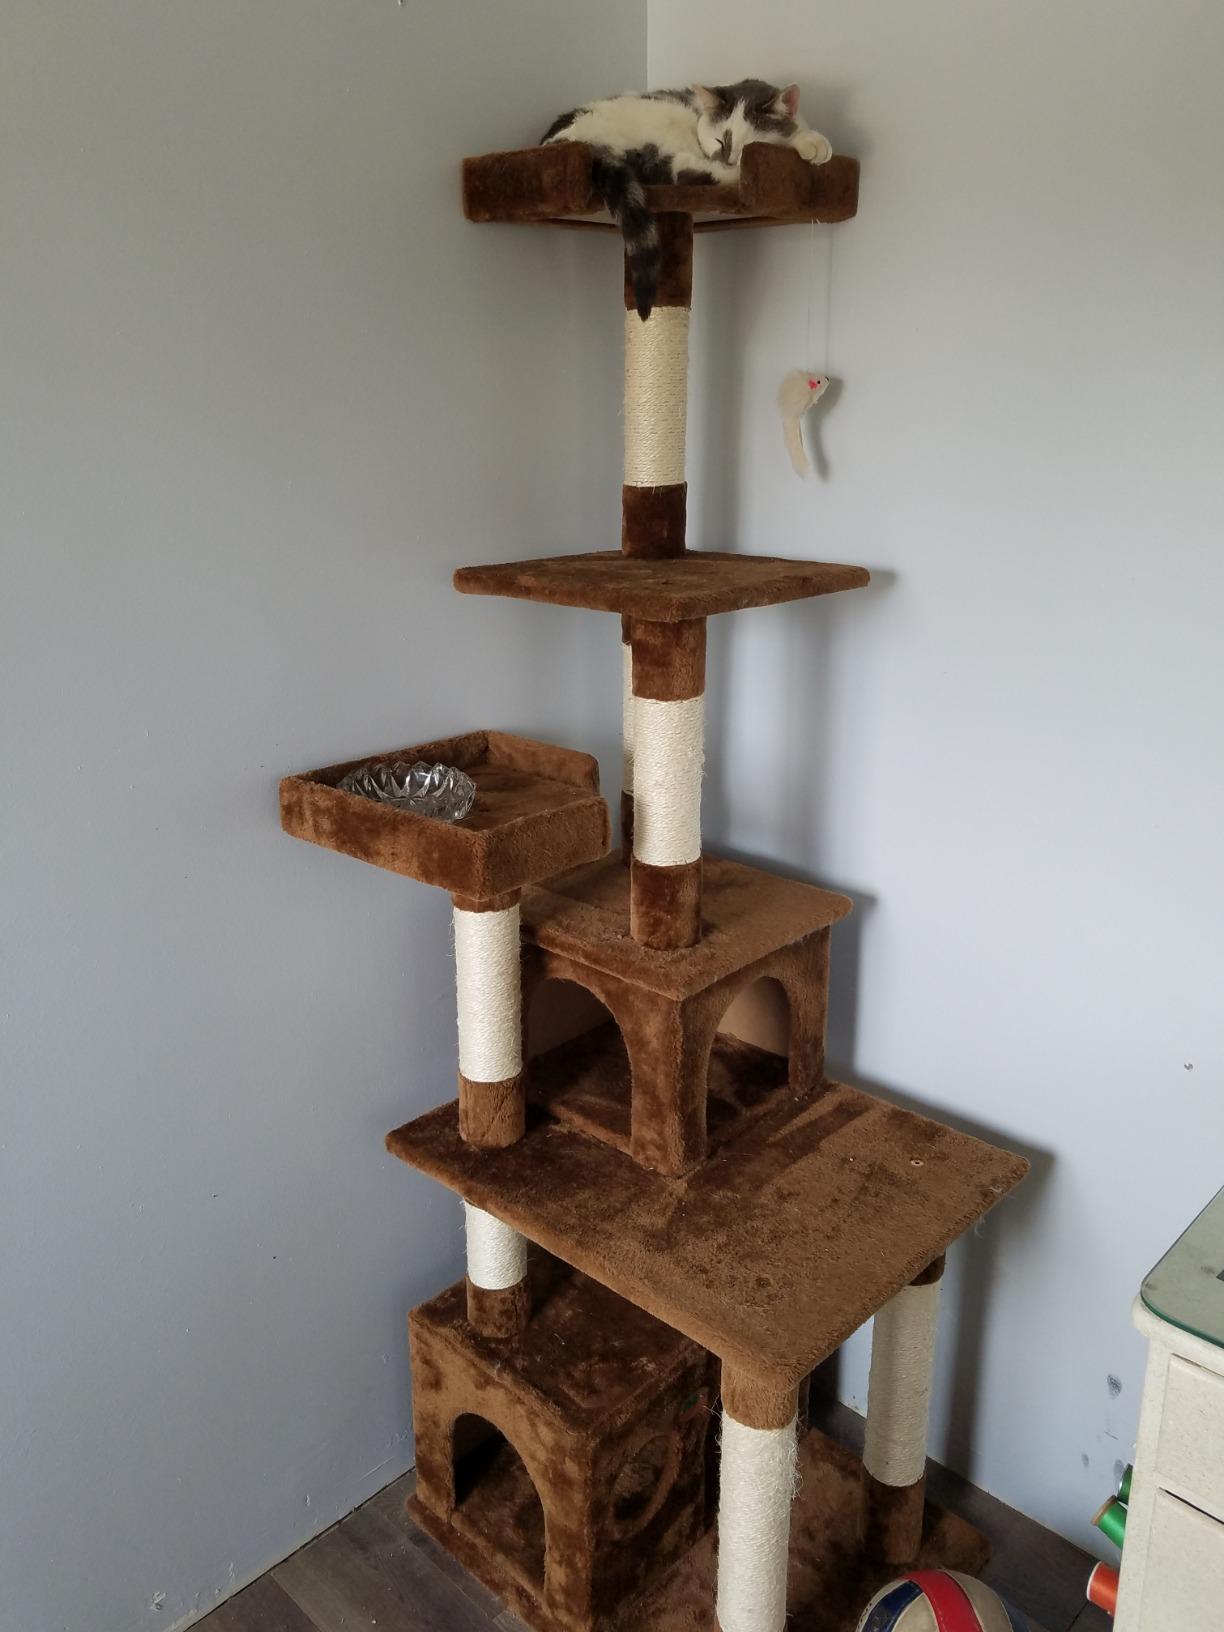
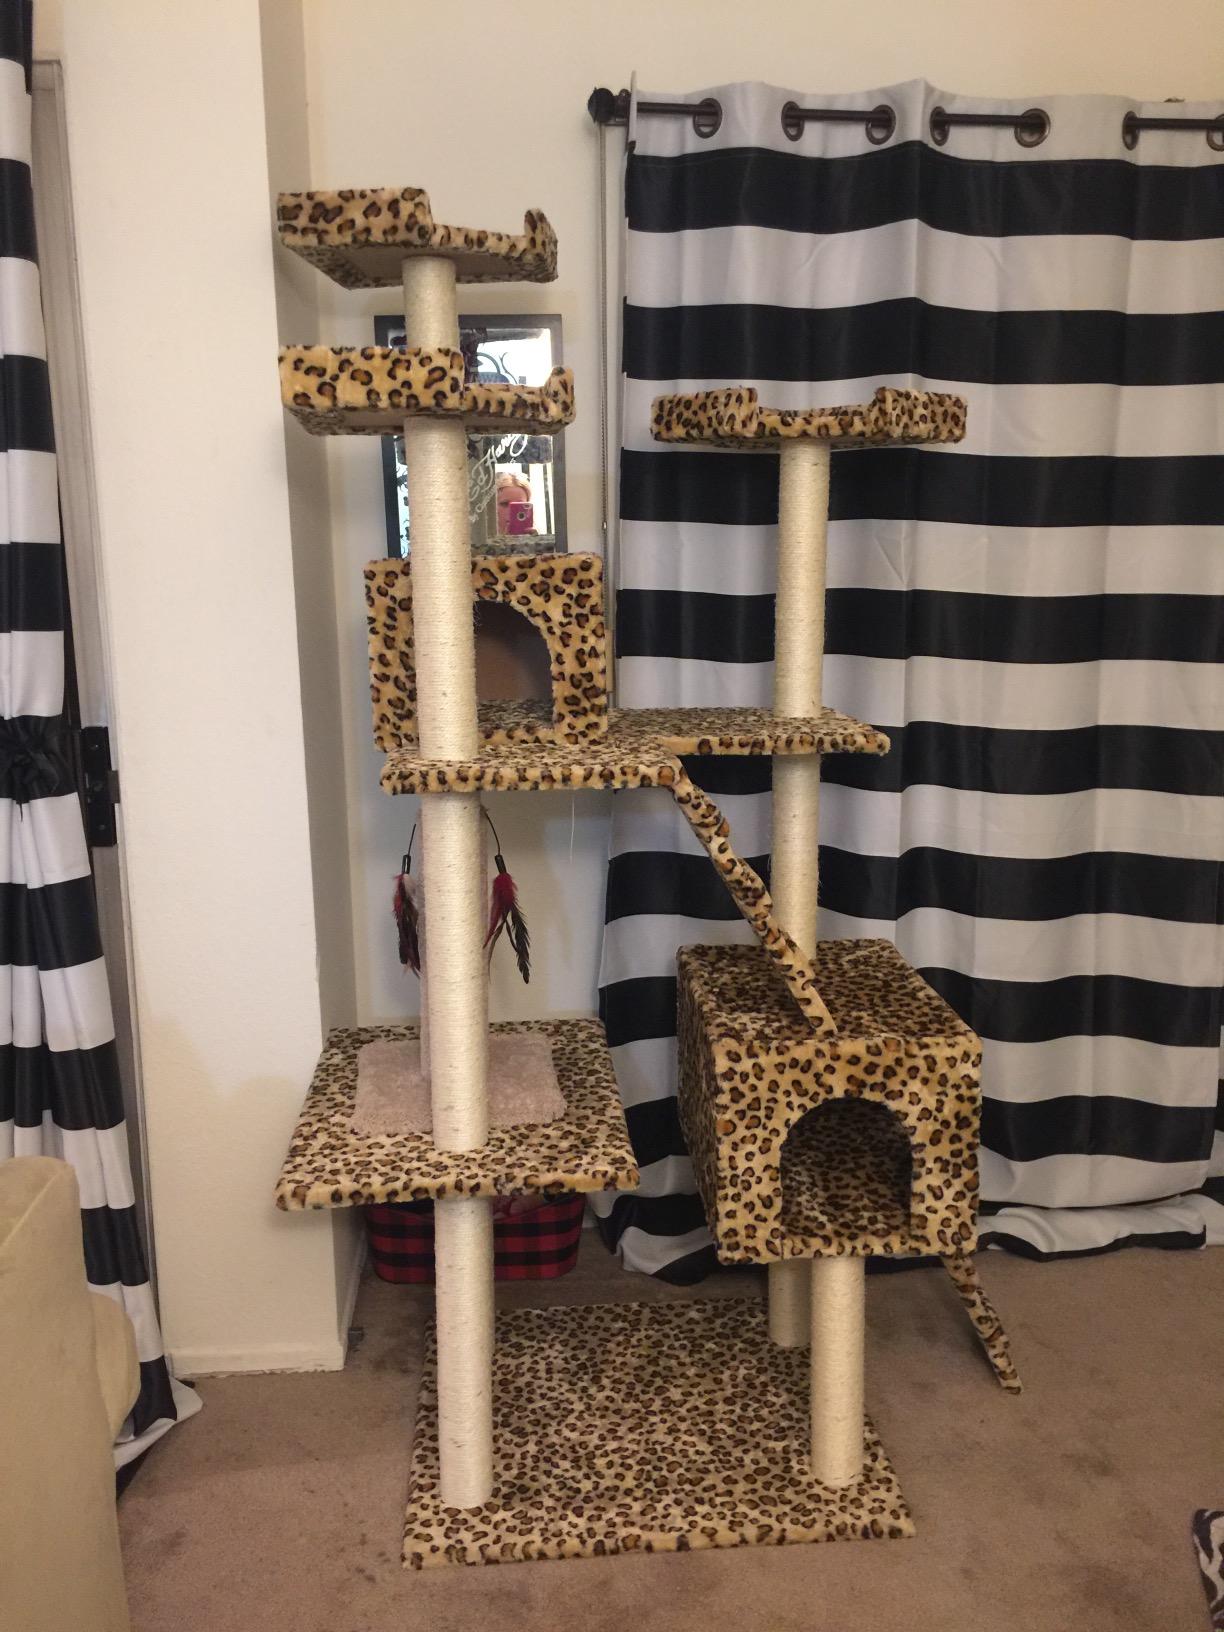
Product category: items_cat tree
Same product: no